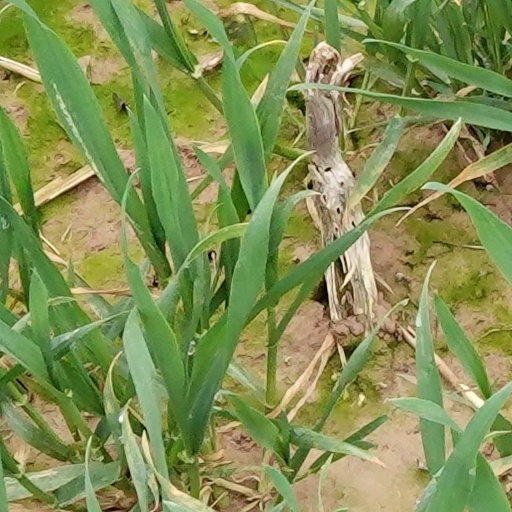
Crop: wheat